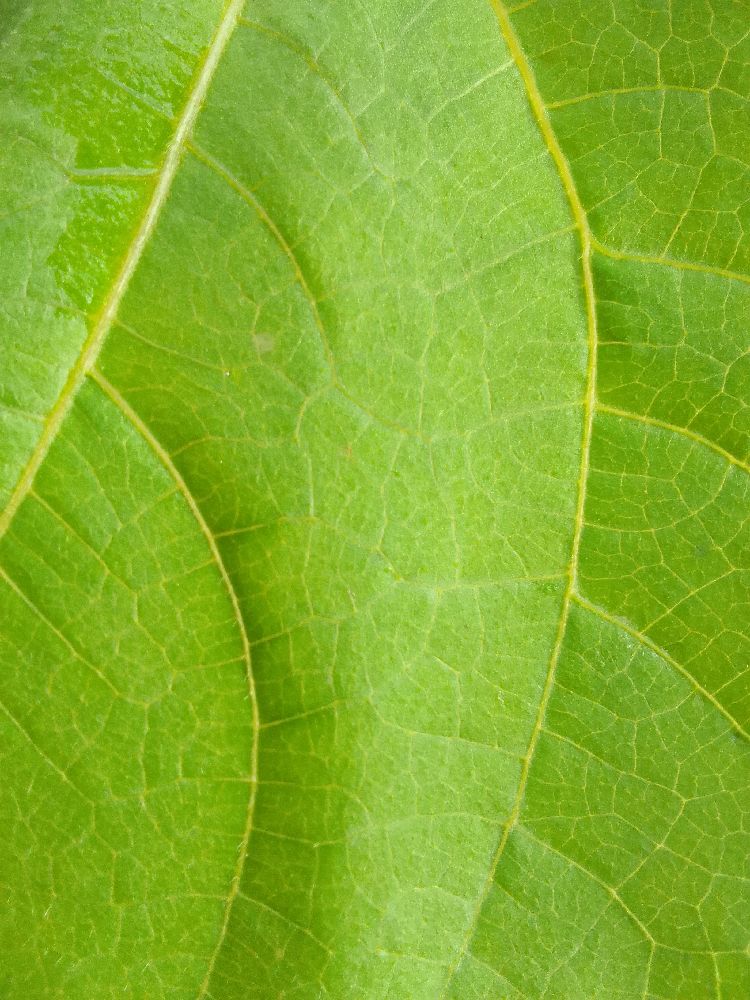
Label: healthy